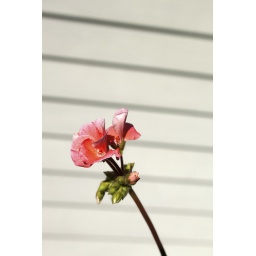
a lone flower against the siding of a house